Hans Bol

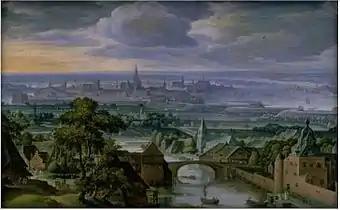
"Landscape with a View of Antwerp"

Bol is principally known for his extensive graphic oeuvre of both uncoloured drawings and prints. His earliest known drawing depicting a "Landscape with trees and a watermill" (signed and dated 1557, Museum Boijmans Van Beuningen) shows the influence of Pieter Bruegel the Elder. In the drawing Bol distanced himself from the Flemish tradition of the world landscape with its imaginary mountain landscapes with jagged rocks in favor of a more realistic approach based on observation of nature. The drawing also points to Bol's possible familiarity with the work of the Master of the Small Landscapes, an unidentified artist from that time whose drawings for two series of prints show innovative, idealized rural scenes from around Antwerp in 1559 and in 1661. The Master of the Small Landscapes depicted real rather than imaginary landscapes, something which would be influential on future Flemish landscape artists, including Bol.